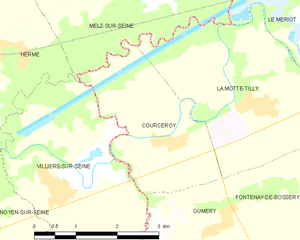
Carte des communes françaises: Courceroy